508th Heavy Panzer Battalion

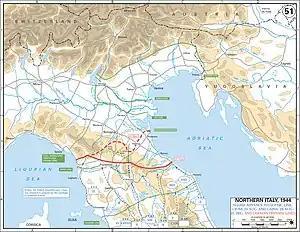
Area of operations, late 1944

In late May, the Allies broke out from the Monte Cassino and the Anzio regions as Operation Diadem bore fruit. On 23 May the 508th claimed 15 Shermans destroyed during a German counter-attack against advancing Allied forces near Cisterna, for the loss of a single Tiger. The next day they started to withdraw to Rome; two tanks were lost to mechanical failure, seven more were destroyed by their crews in Cori due to lack of fuel, eleven more near Giulianello from breakdown, and another one near Valmontone on 25 May. This was a total loss of twenty-two Tigers in three days, with only one from combat. The battalion commander, Major Hudel, was recalled to the Führer Headquarters and sacked.